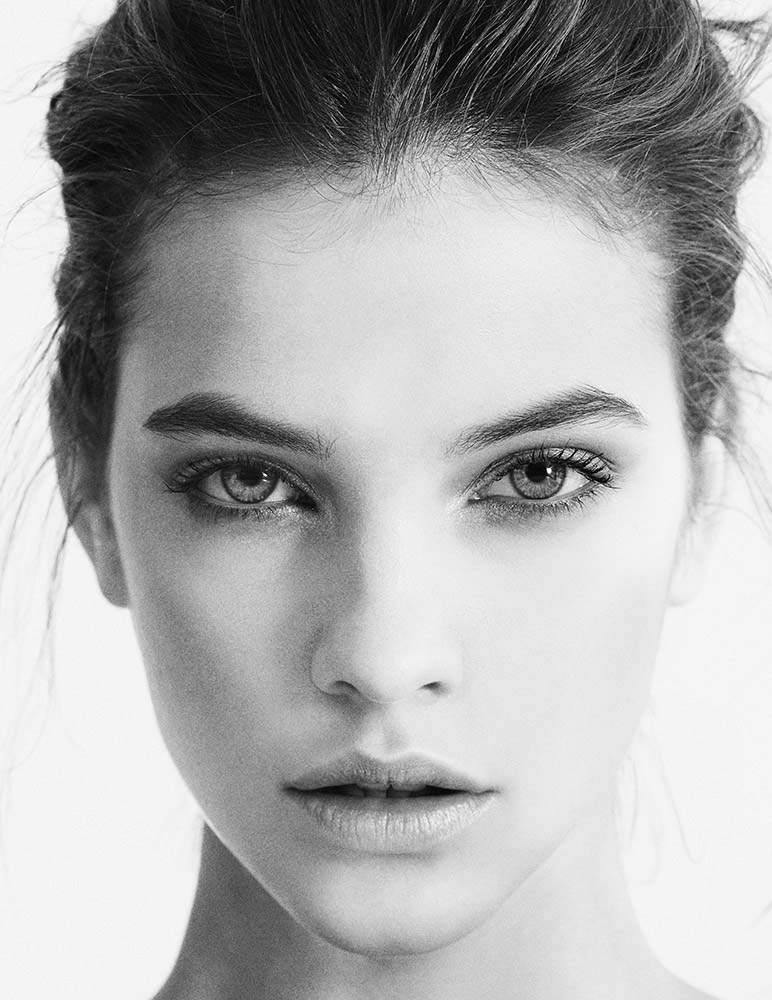
Gender: women